New England Highway

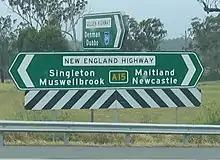
Intersection of New England Highway and Golden Highway between Branxton and Singleton

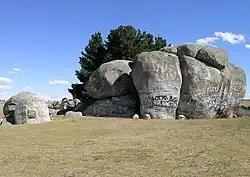
Thunderbolts Rocks, New England Highway (south of Uralla), where Thunderbolt conducted some of his robberies.

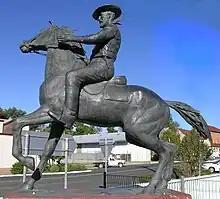
Statue of Captain Thunderbolt at the intersection of New England Highway and Thunderbolts Way, Uralla, NSW

The Scone Bypass was opened in March 2020. In addition to bypassing the town centre, it also replaces the last railway level crossing on the New England Highway.